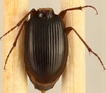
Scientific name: Synuchus impunctatus
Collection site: Harvard Forest & Quabbin Watershed NEON (HARV), plot HARV_005